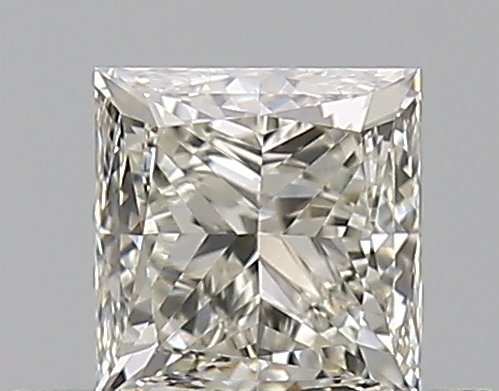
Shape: princess
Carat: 0.5
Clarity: VVS1
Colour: K
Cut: FG
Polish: EX
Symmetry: GD
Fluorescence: N
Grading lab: GIA
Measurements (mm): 4.01 x 3.91 x 3.25